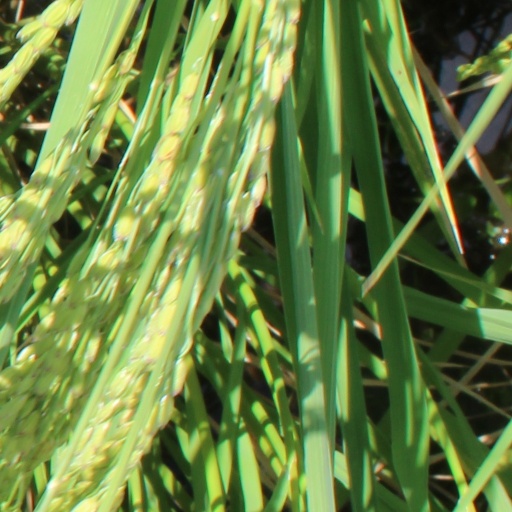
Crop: rice